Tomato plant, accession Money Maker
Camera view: bottom (45 deg); turntable rotation: 330 degrees
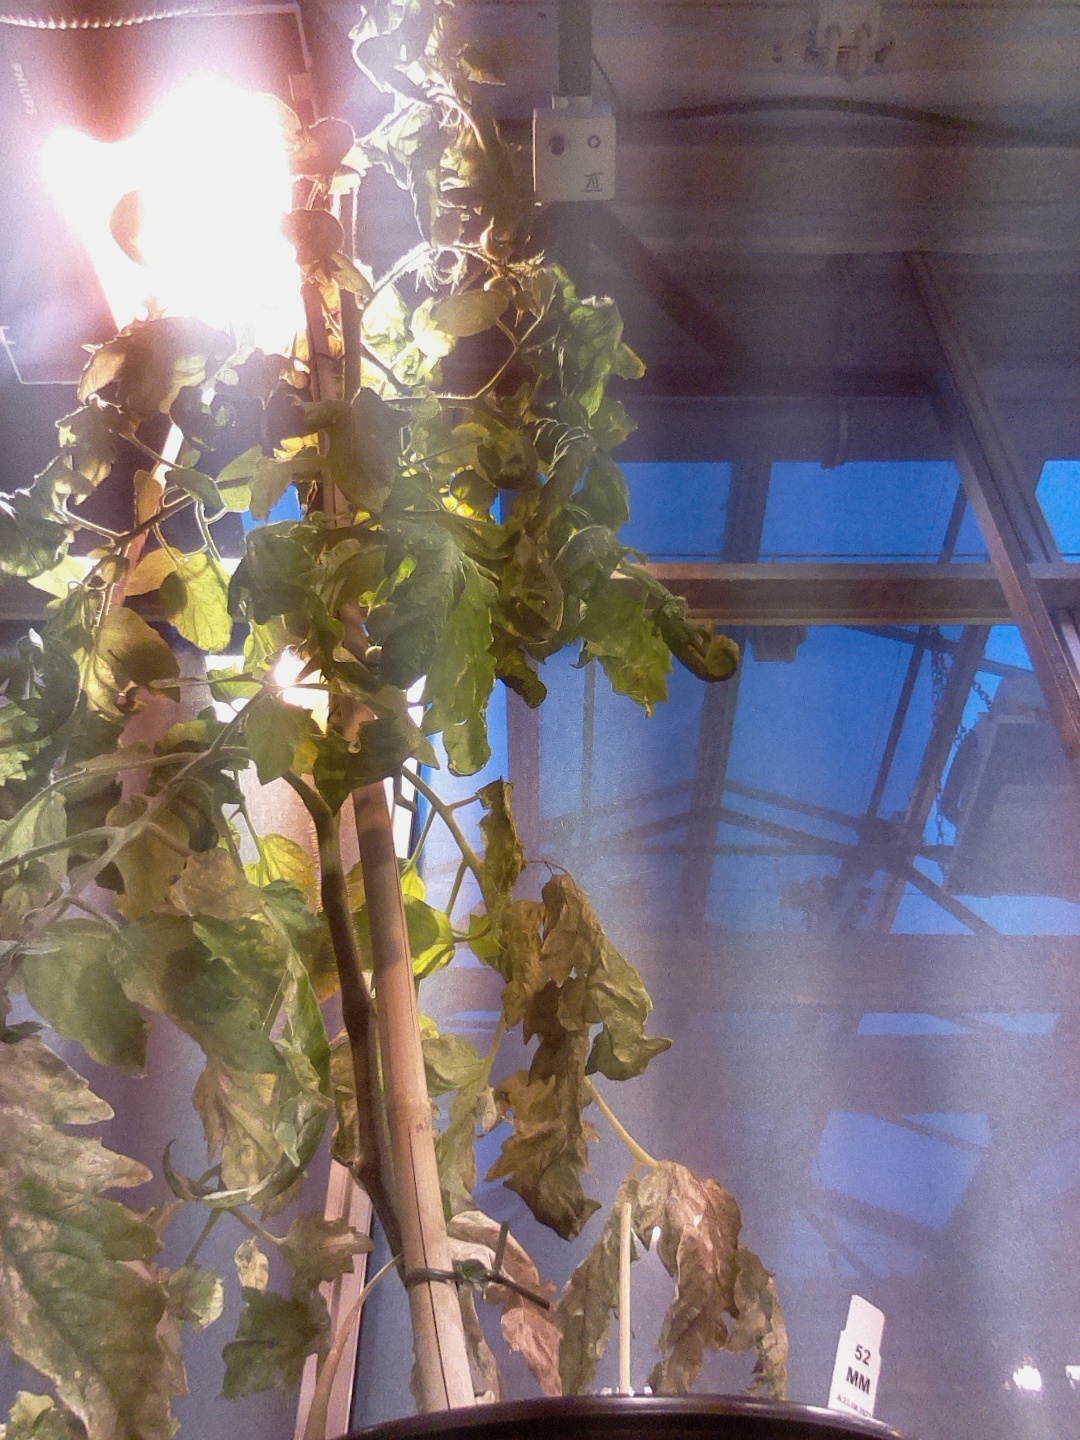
BBCH growth stage 73: 30%-40% of final fruit size